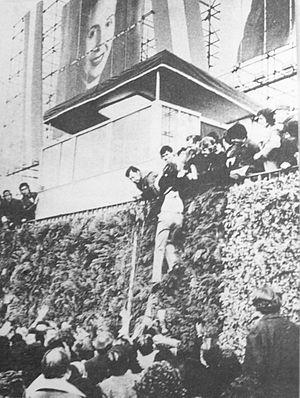
1973 est une année commune commençant un lundi.